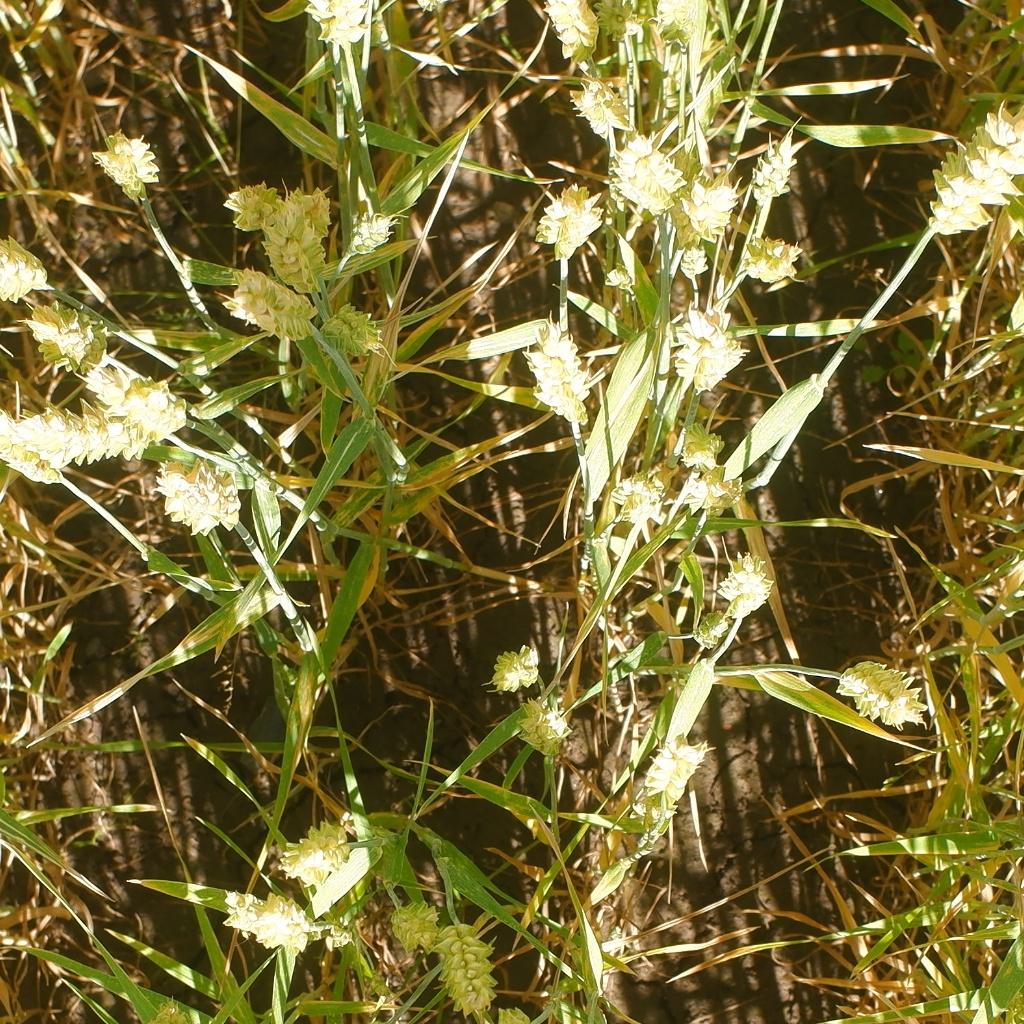
Country: Norway
Location: NMBU
Wheat development stage: Ripening